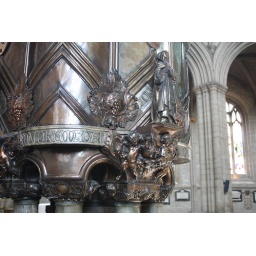
The pulpit with its bronze and silver decoration and green marble pillars dates from 1913 and was designed by Henry Wilson.